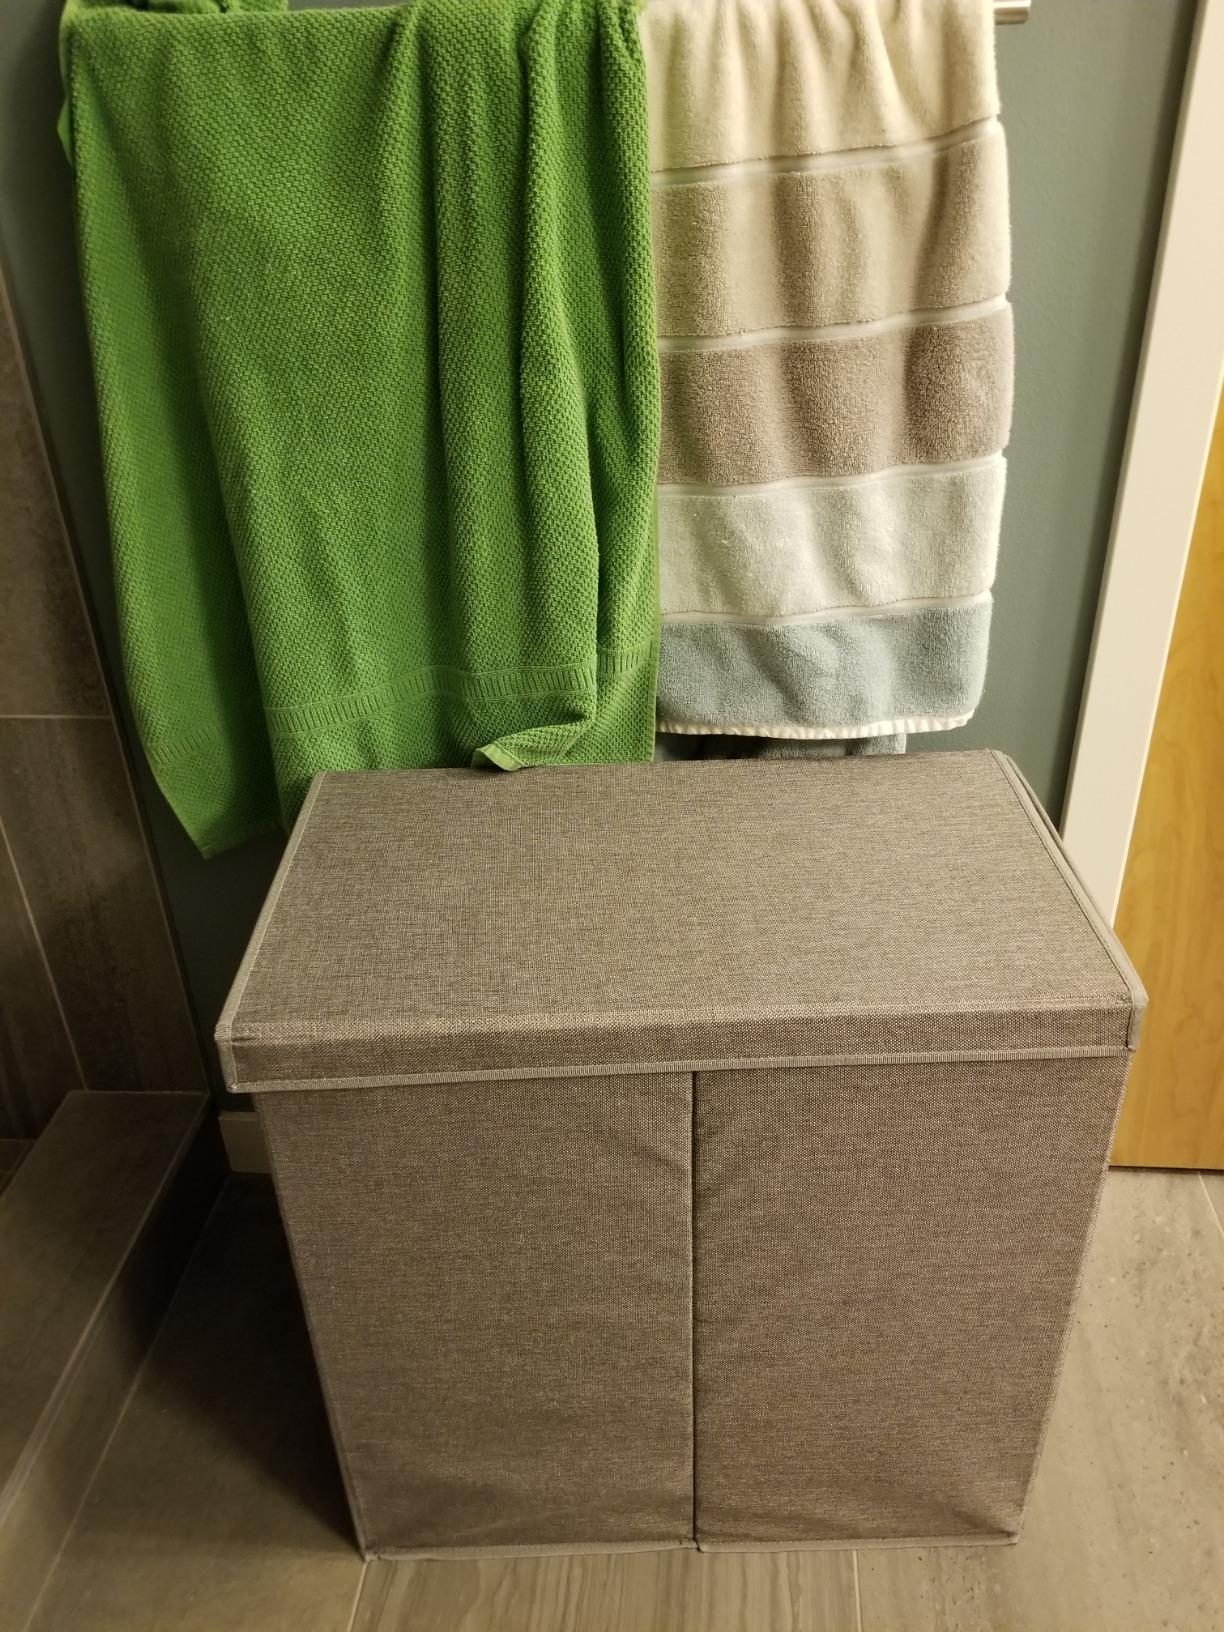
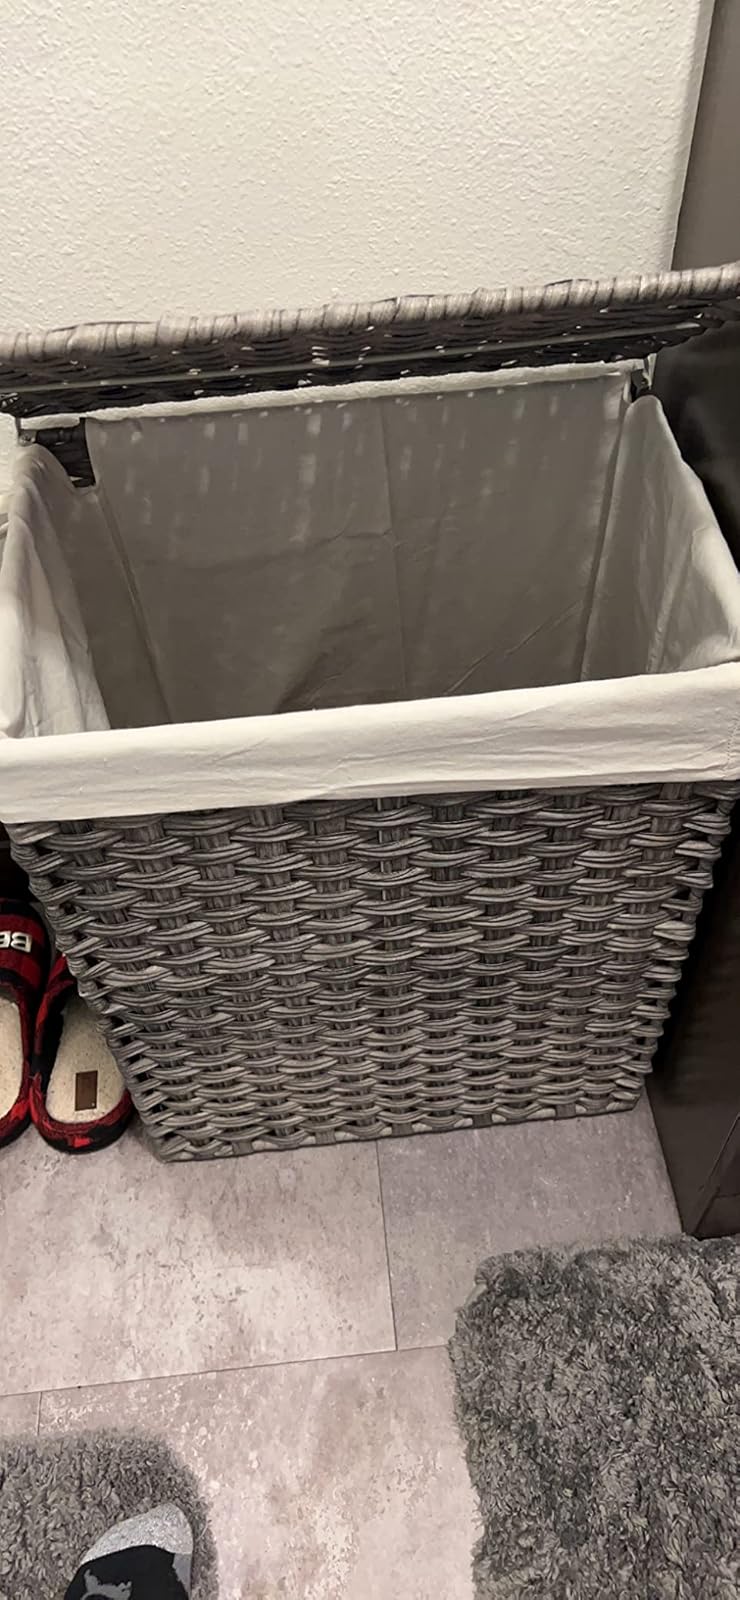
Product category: items_hamper
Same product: no